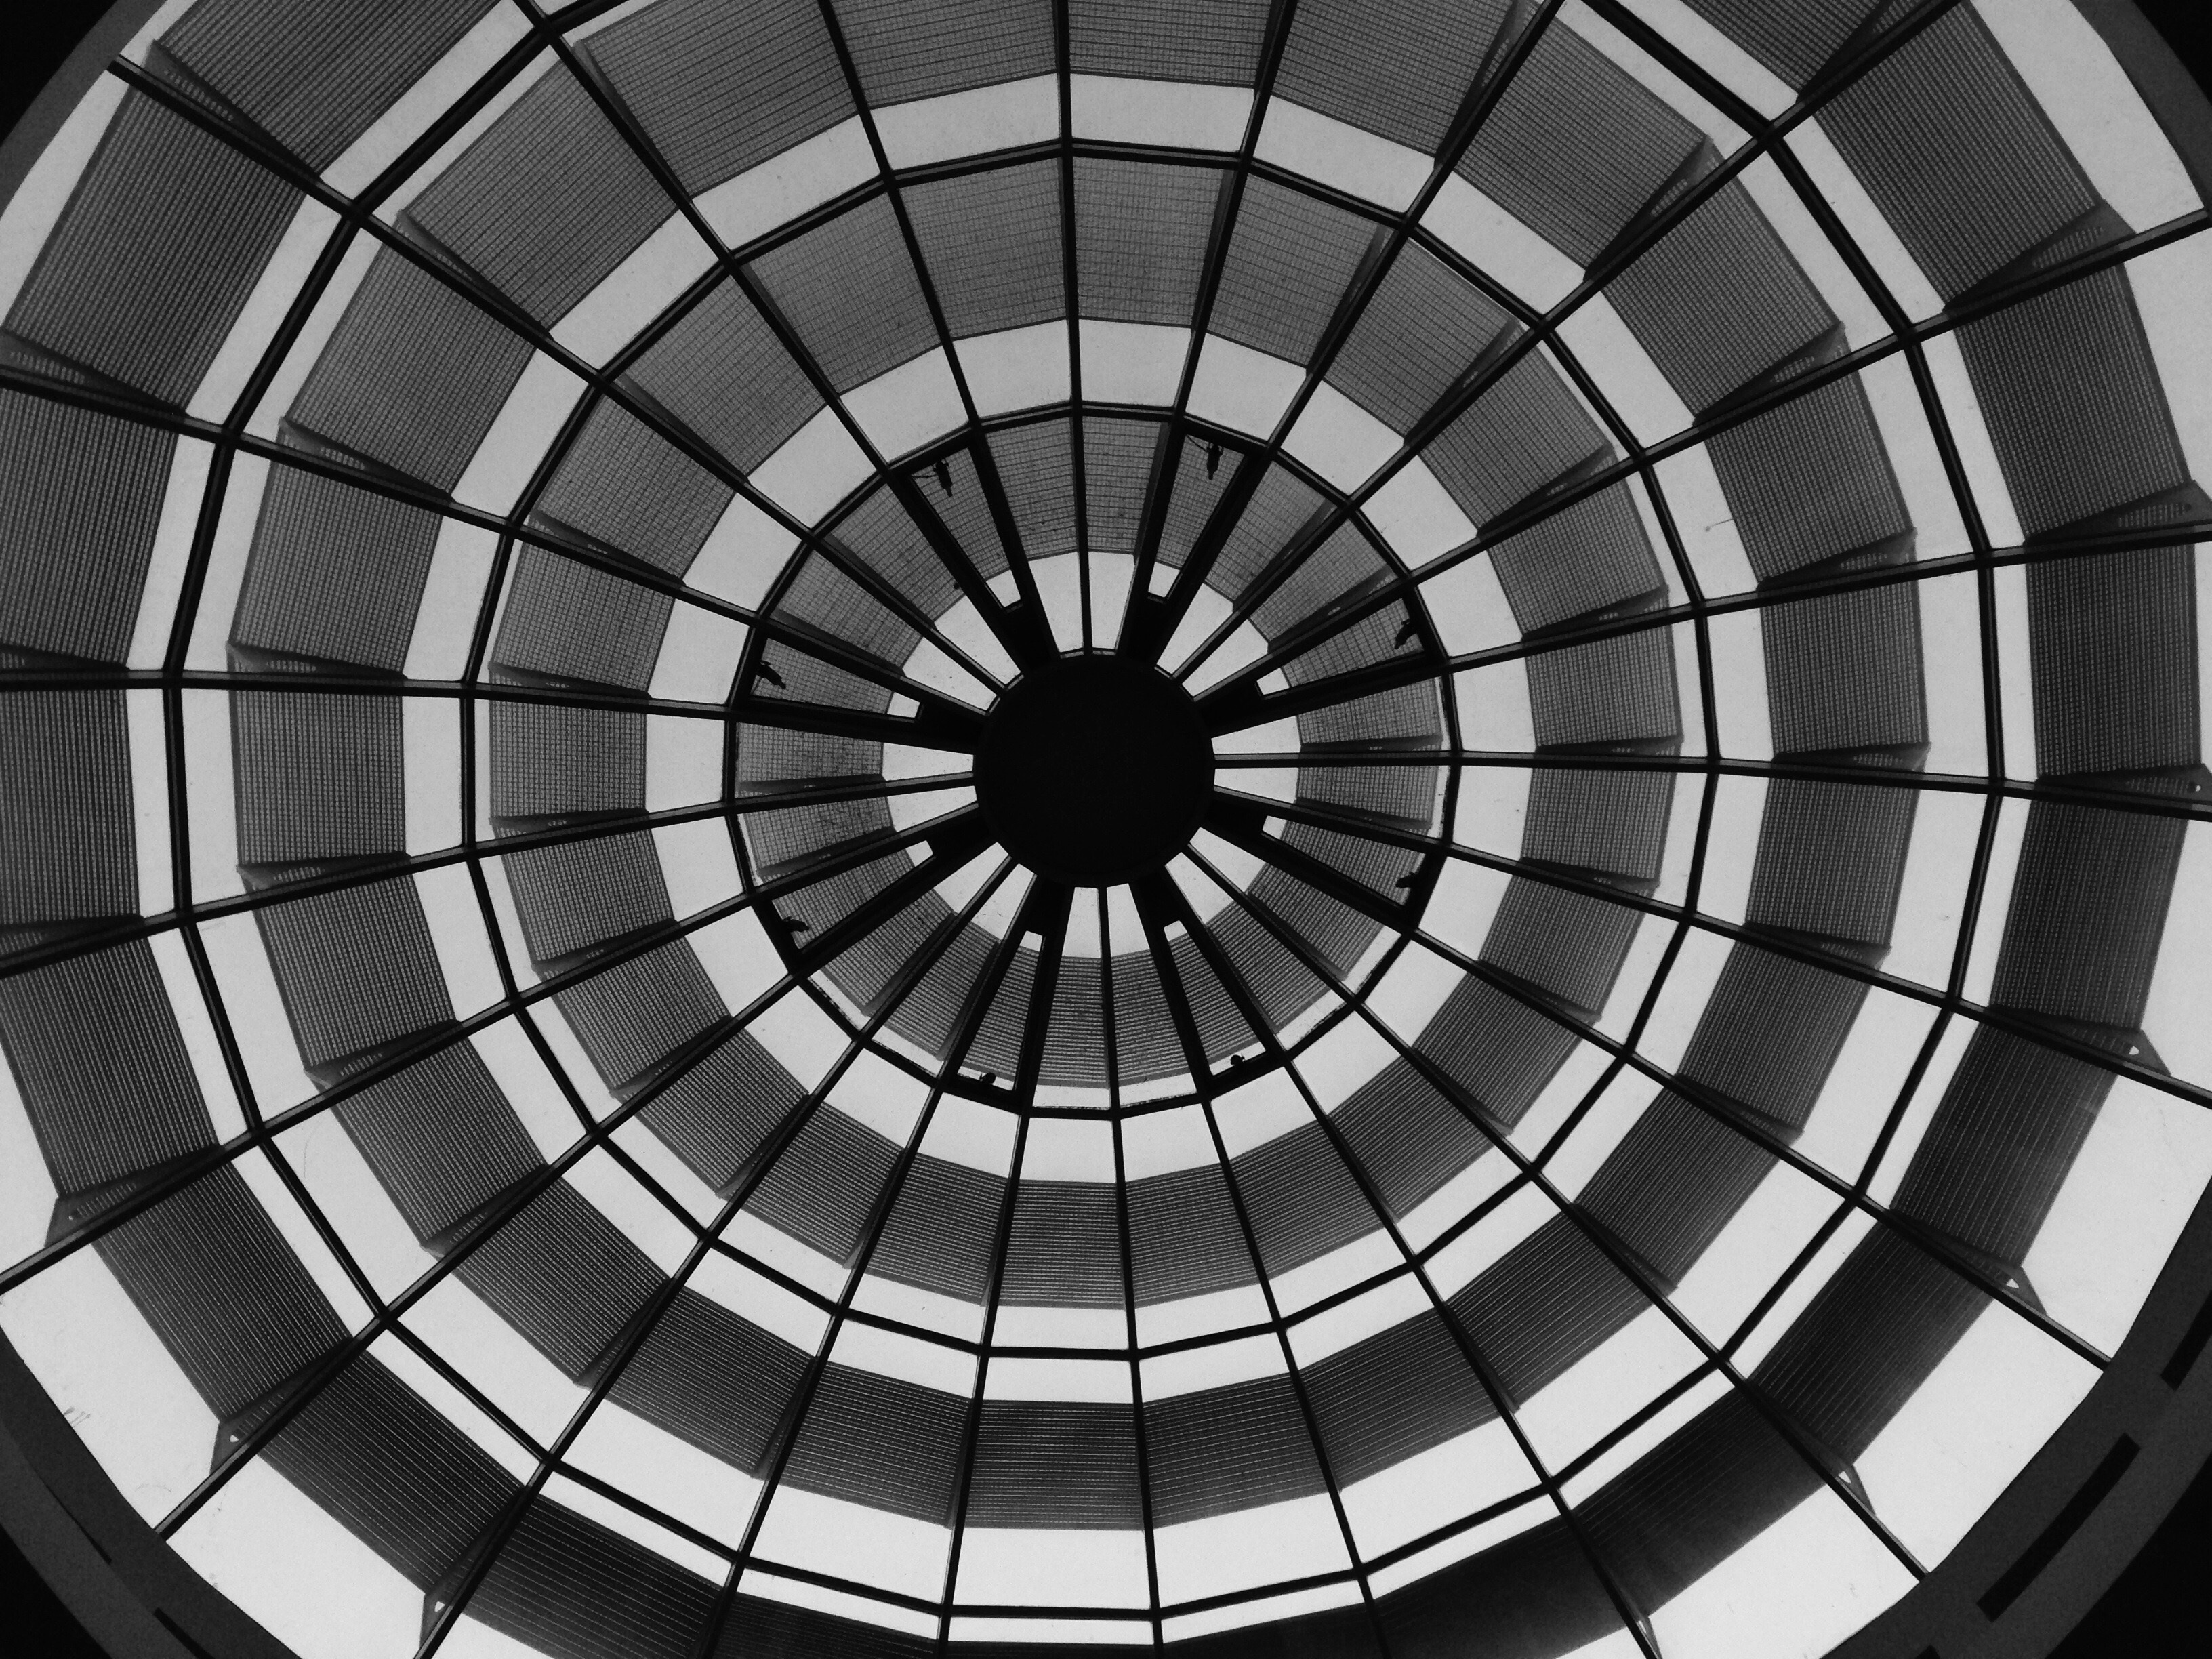
black and white, architecture, white, photography, wheel, round, spiral, roof, pattern, line, black, monochrome, modern, circle, art, illustration, design, symmetry, shape, monochrome photography, indoor games and sports